Pixies (band)

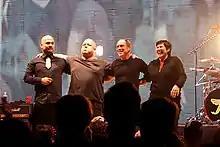
The Pixies in 2009

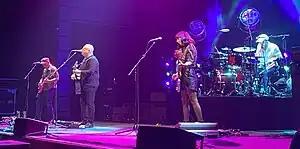
The Pixies performing in 2023

In the years following the Pixies' breakup, Black dismissed rumors of a reunion, but incorporated an increasing number of Pixies songs in his sets with the Catholics, and occasionally included Santiago in his solo work and Lovering's magic show as an opening act to concerts. In 2003, a series of phone calls among band members resulted in some low-key rehearsals, and soon the decision to reunite. By February 2004, a full tour was announced, and tickets for nearly all the initial tour dates sold out within minutes.